Clayton and Bell

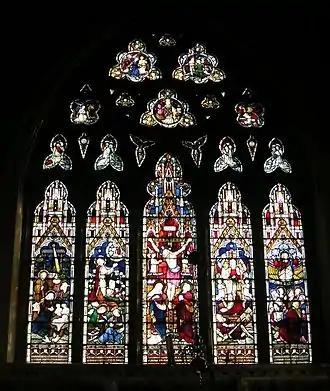
The east window of St Peter's, Burnham

Clayton and Bell's windows may be found all over England and in many countries abroad. Among their major commissions, and perhaps the first entire cycle of glass produced in the Victorian era, is the cycle of great scholars produced for the Great Hall of the University of Sydney, designed by the colonial architect Edmund Blacket and based upon Westminster Hall in London.